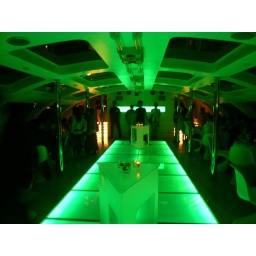
a water bus designed by Leiji Matsumoto